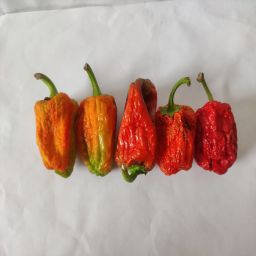
Crop: Bell Pepper
Quality: Dried